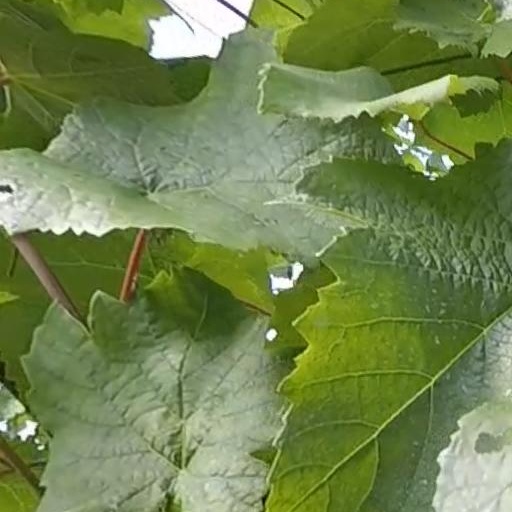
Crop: grape